Operation Safehaven (1944–1948)

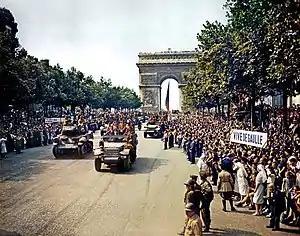
Liberation of Paris in 1944

Allied Victory in 1945 was the result of the co-existence of a variety of factors. The success of the attack at Normandy on D-Day was of great significance for allied victory and forced the German Wehrmacht to defend the western front, diverting German resources from the eastern front, subsequently weakening the strength of the army. The initial assault on Normandy by the allies on 6 June 1944, also known as ‘D Day’, employed 50,000 troops and 12,000 aircraft to successfully capture beaches and consolidate positions in the Normandy pocket through aerial bombardment and barrage. By mid-July 1944, the allies were firmly established in Normandy and ready to break out, allowing them to liberate Paris in just 6 weeks on 25 July. D-Day and the liberation of France as a strategy were instrumental to the success of Operation Bagration, the Russian counter-offensive, which forced Hitler to open up new fronts. By the end of February 1944 Army Group North had been defeated and the German siege of Leningrad was lifted, a sign of the commencement of the Russian counter offensive. Operation Bagration, pioneered by General Zhukov was launched in June 1944 and employed 1 million men and 2 thousand aircraft to encircle and destroy the German Army Group Centre, which pushed the Germans into retreat and liberated eastern Europe. Allied bombing of Germany, which intensified in 1944, was also a successful program in the air war which forced Germany to divert soldiers and resources to the home front and focus artillery production away from offensive operations. This drained Germany's resources and weakened Germany's capacity to wage war whilst simultaneously placing the allies in a position of power.